Jerry Norman (basketball)

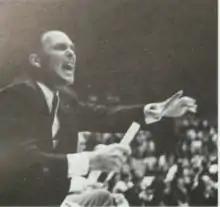
Norman considered quitting before his final season at UCLA.

Prior to the 1967–68 season, Norman contemplated quitting. He had grown weary of the workload and stress, and lamented his pay. His $14,000 salary was not sufficient to support his wife and children. Wooden himself was making only $17,000, less than contemporaries such as Dean Smith, who was estimated to have been making $85,000 at the time. Norman had been working part-time in the financial industry with friends, and was primed to transition full-time. Morgan convinced him to stay, but Norman warned that it would likely be his last season. UCLA claimed their fourth national title in five seasons. In a rout of Houston in the semifinals of the NCAA tournament, Wooden credited Norman for devising the diamond-and-one defense that the Bruins used to contain Elvin Hayes, who was averaging 37.7 points per game but was held to only 10. The win avenged an upset loss to the Cougars in The Game of the Century earlier in the season. Wooden's four titles, each with Norman as his assistant, matched the then-record held by Kentucky coach Adolph Rupp.